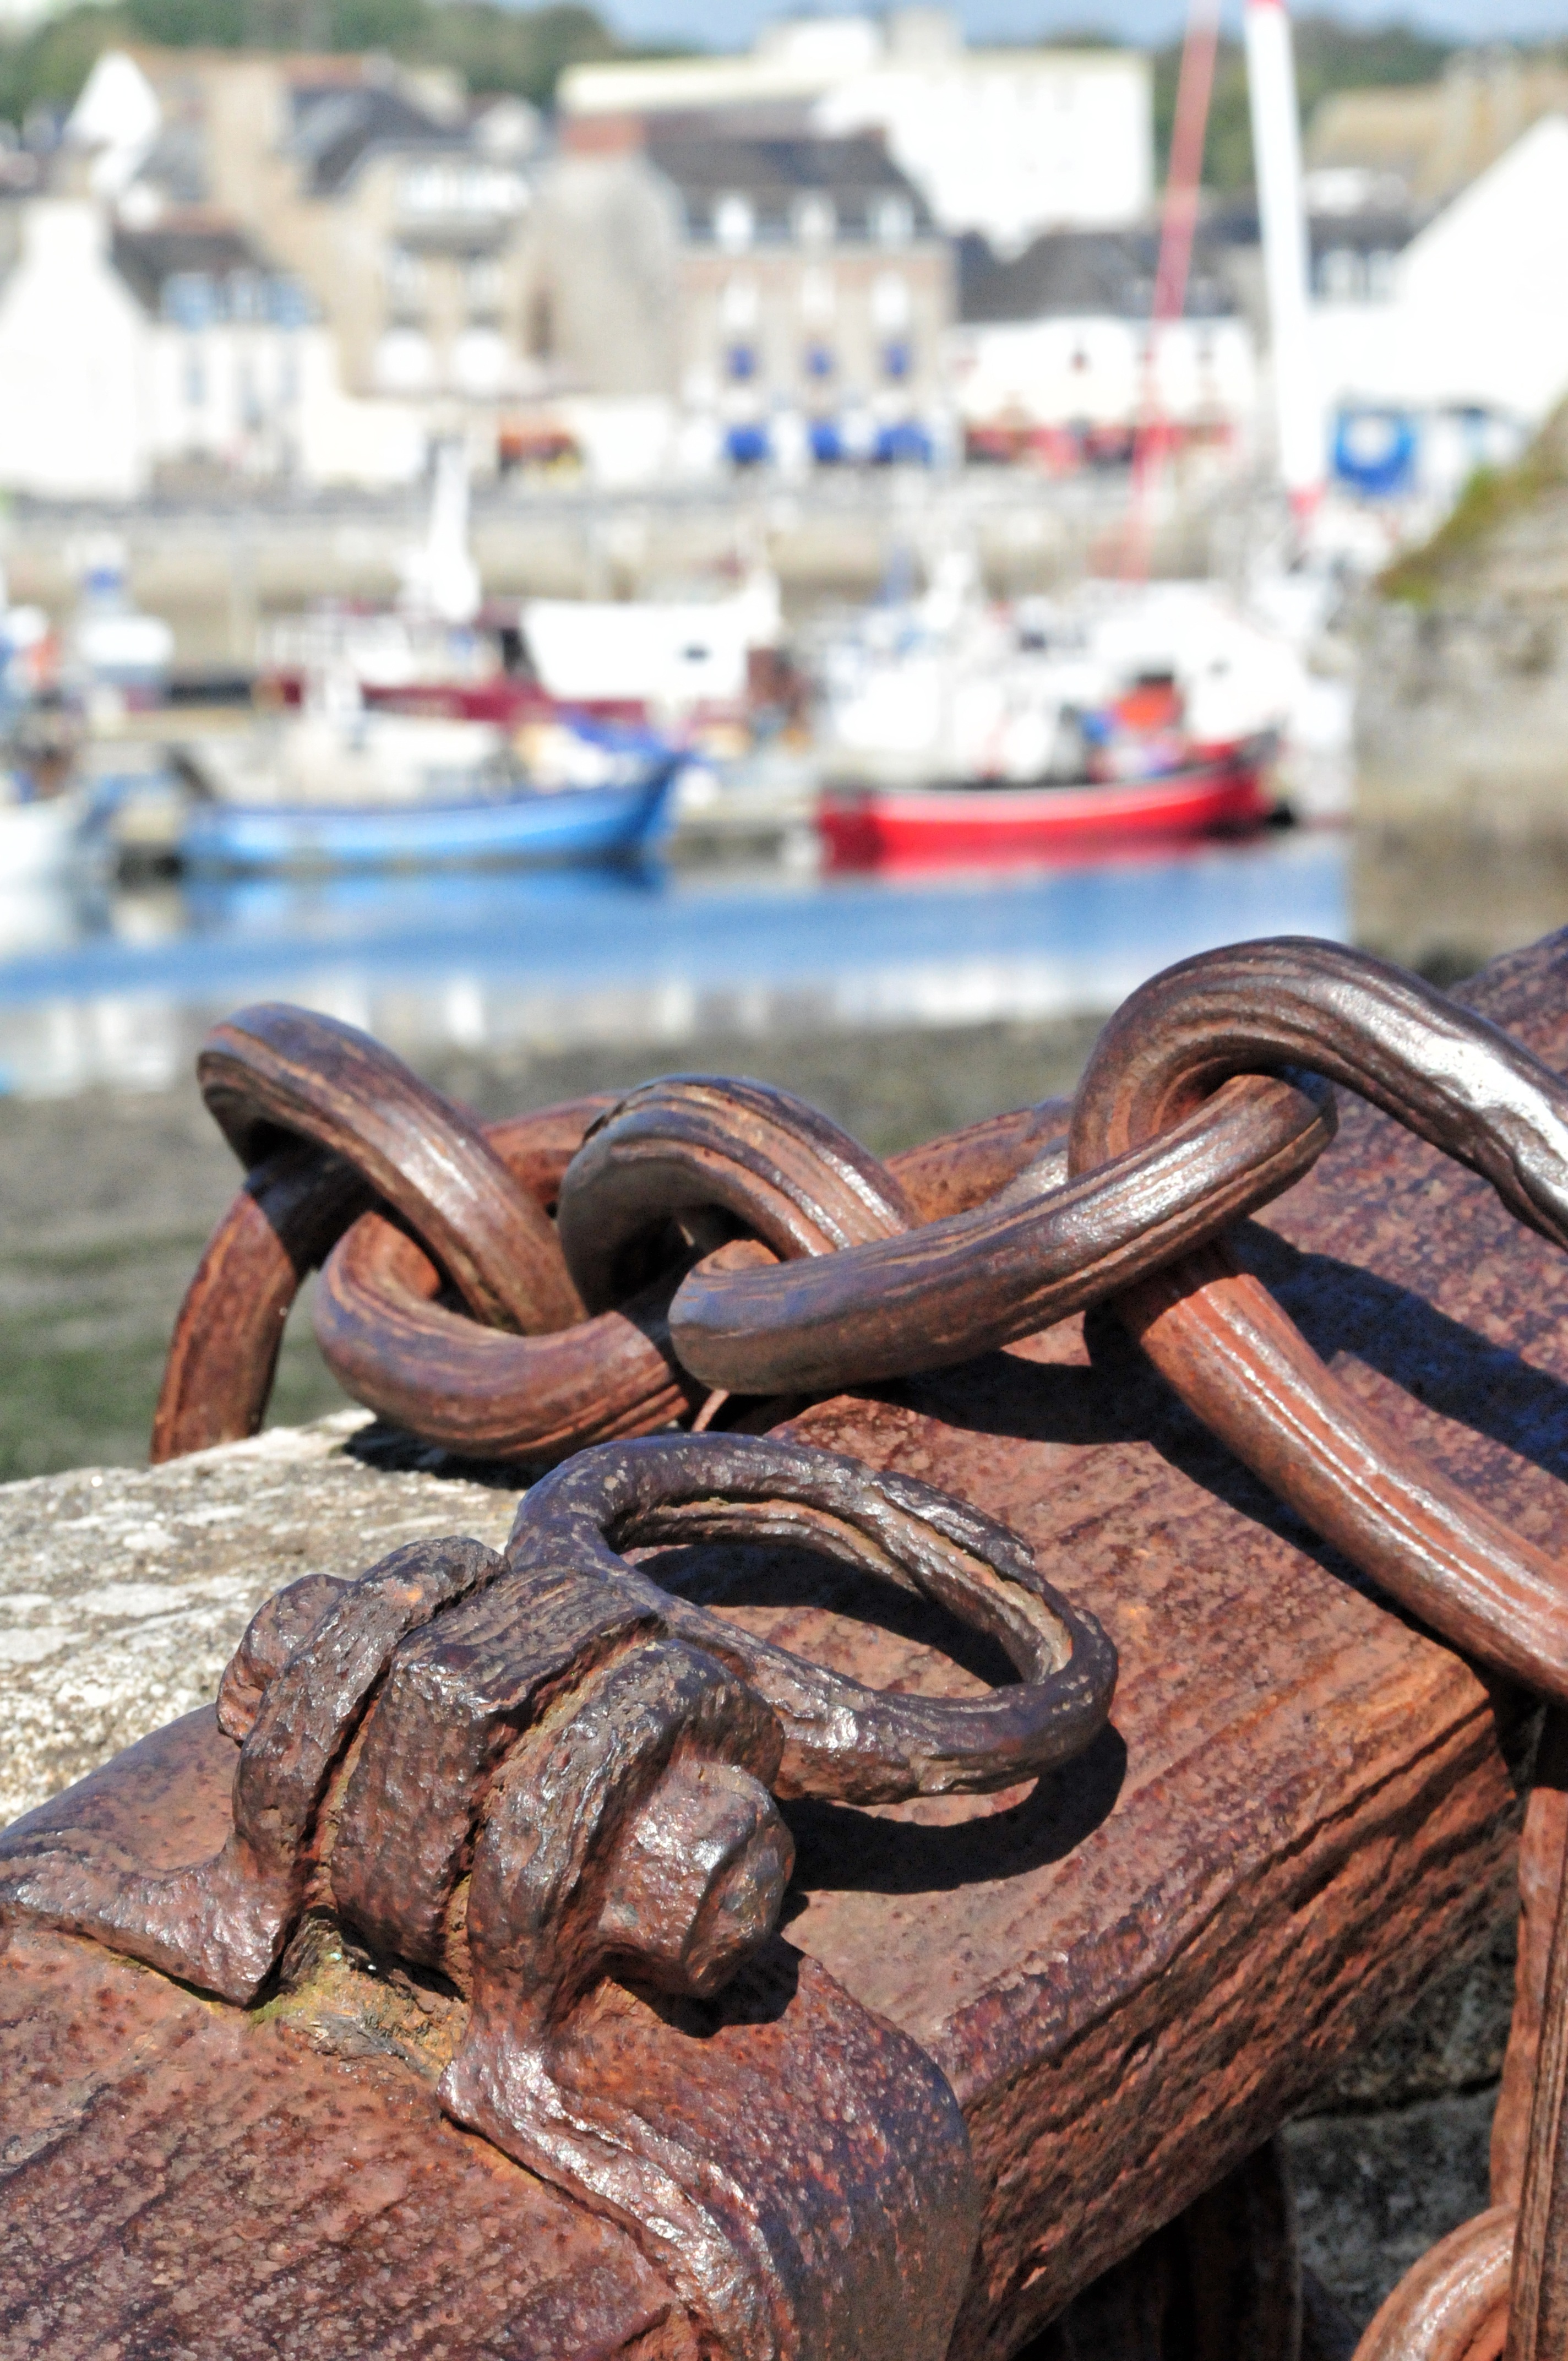
sea, wood, boat, antique, string, old, food, port, material, sculpture, art, anchor, iron, carving, sailing vessel, wharf, rings, fouesnant